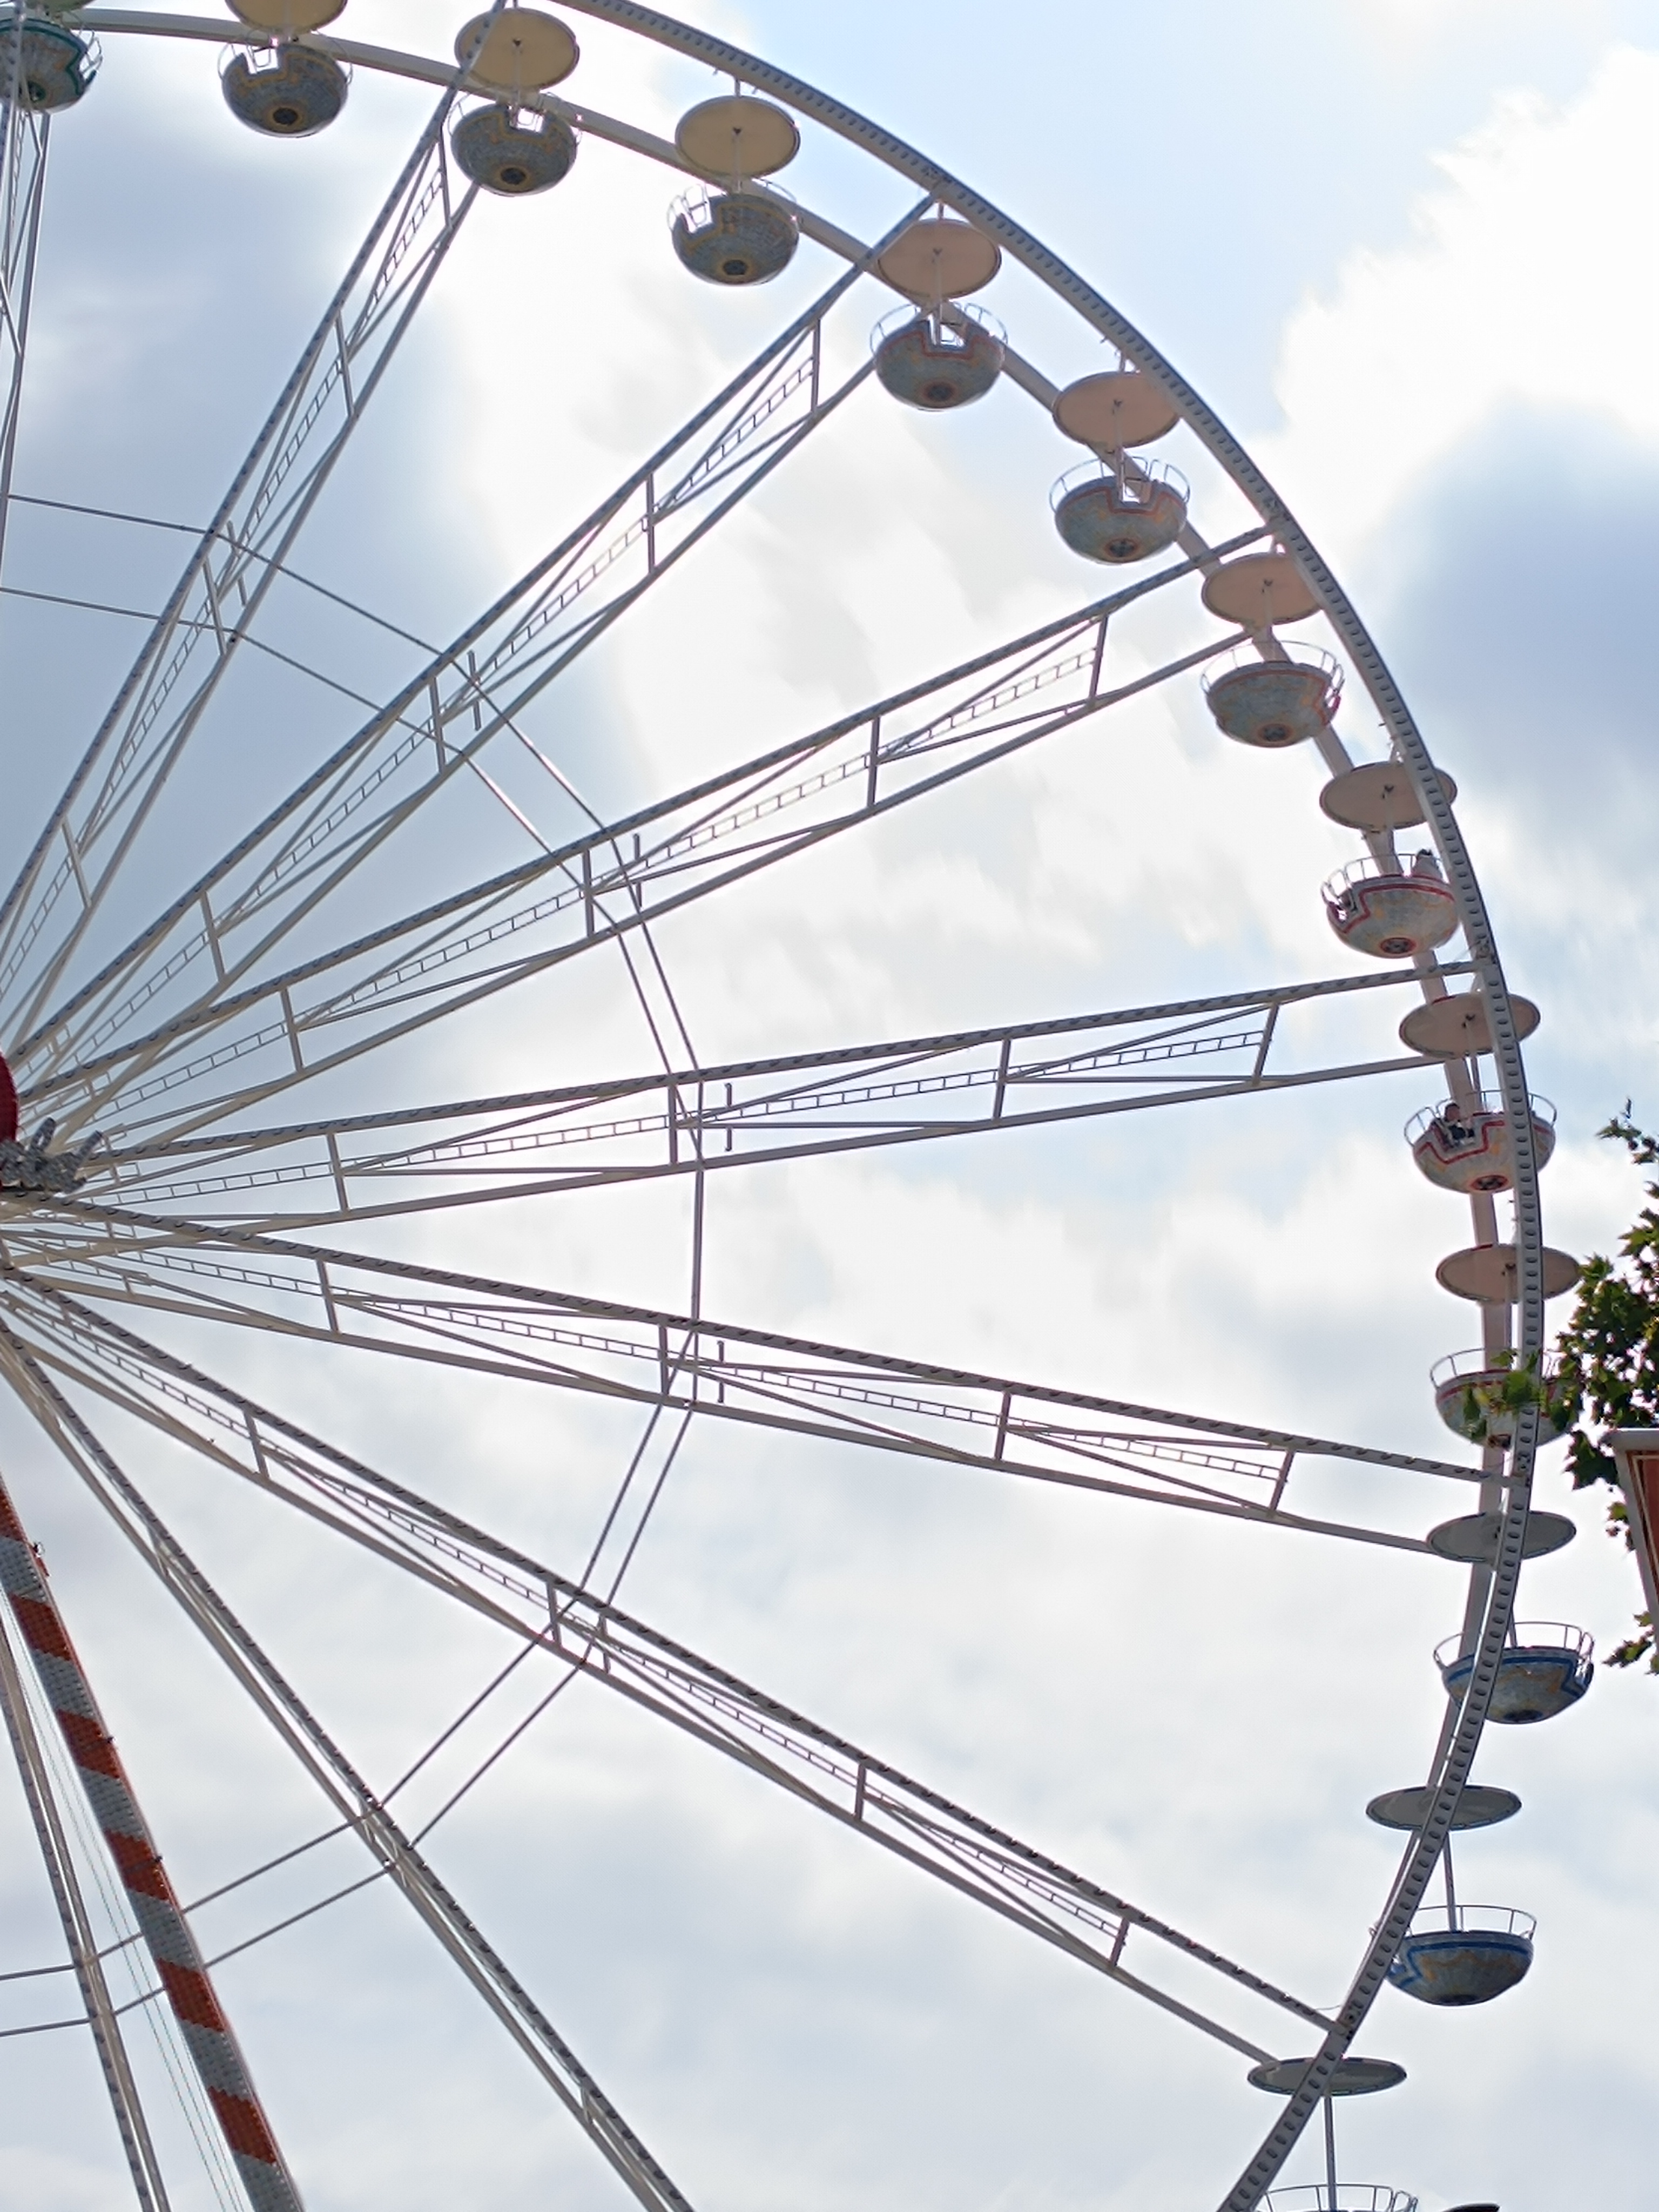
natural, cloud, sky, wheel, ferris wheel, automotive wheel system, recreation, auto part, amusement ride, spoke, pole, circle, public utility, metal, nonbuilding structure, amusement park, engineering, event, rim, electricity, steel, tourist attraction